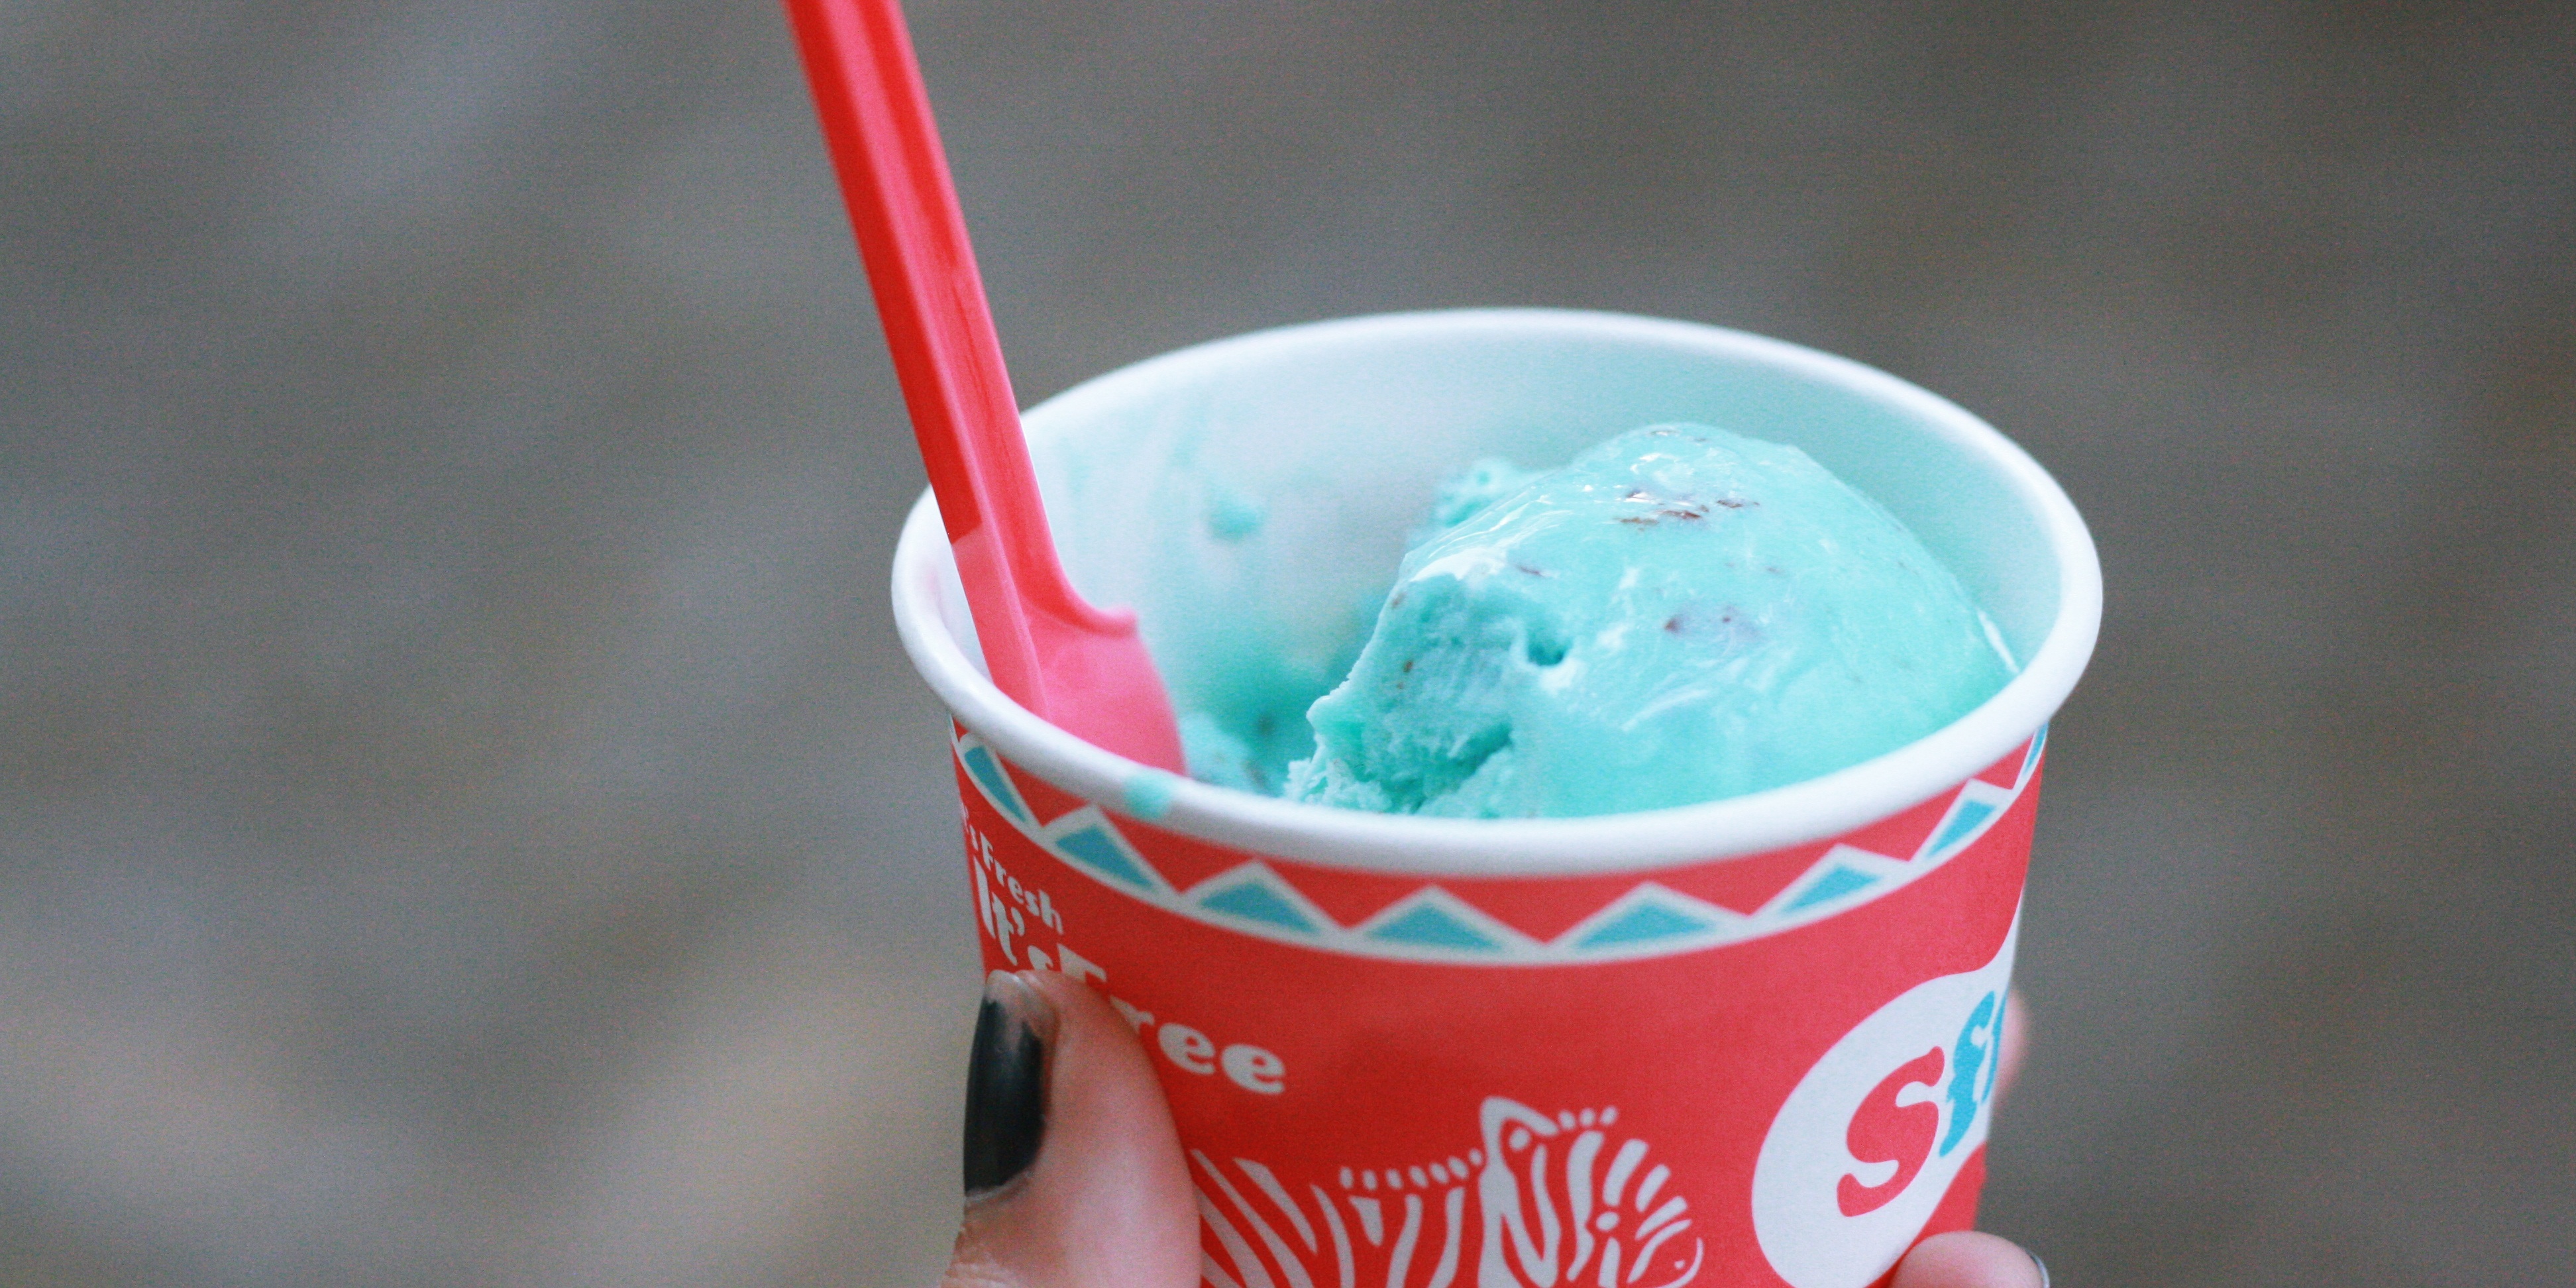
food, drink, breakfast, ice cream, dessert, dairy product, flavor, milkshake, frozen yogurt, snack food